Germain Boffrand

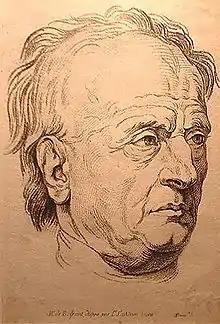
Portrait of Germain Boffrand by Lambert-Sigisbert Adam

Germain Boffrand (16 May 1667 – 19 March 1754) was a French architect. A pupil of Jules Hardouin-Mansart, Germain Boffrand was one of the main creators of the precursor to Rococo called the "style Régence", and in his interiors, of the Rococo itself. In his exteriors he held to a monumental Late Baroque classicism with some innovations in spatial planning that were exceptional in France. His major commissions, culminating in his interiors at the Hôtel de Soubise, were memorialised in his treatise "Livre d'architecture", published in 1745, which served to disseminate the French Louis XV style throughout Europe.